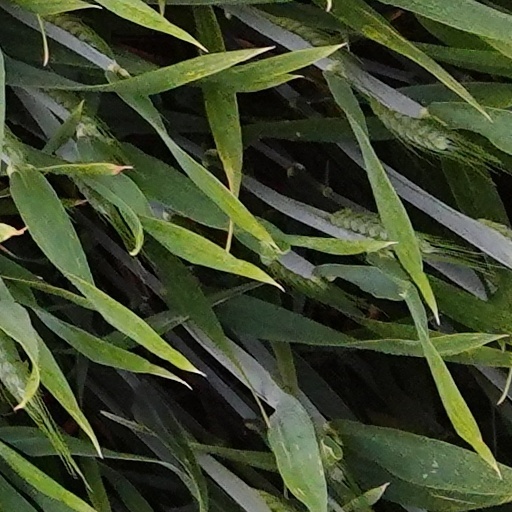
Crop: wheat